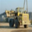
Label: tractor